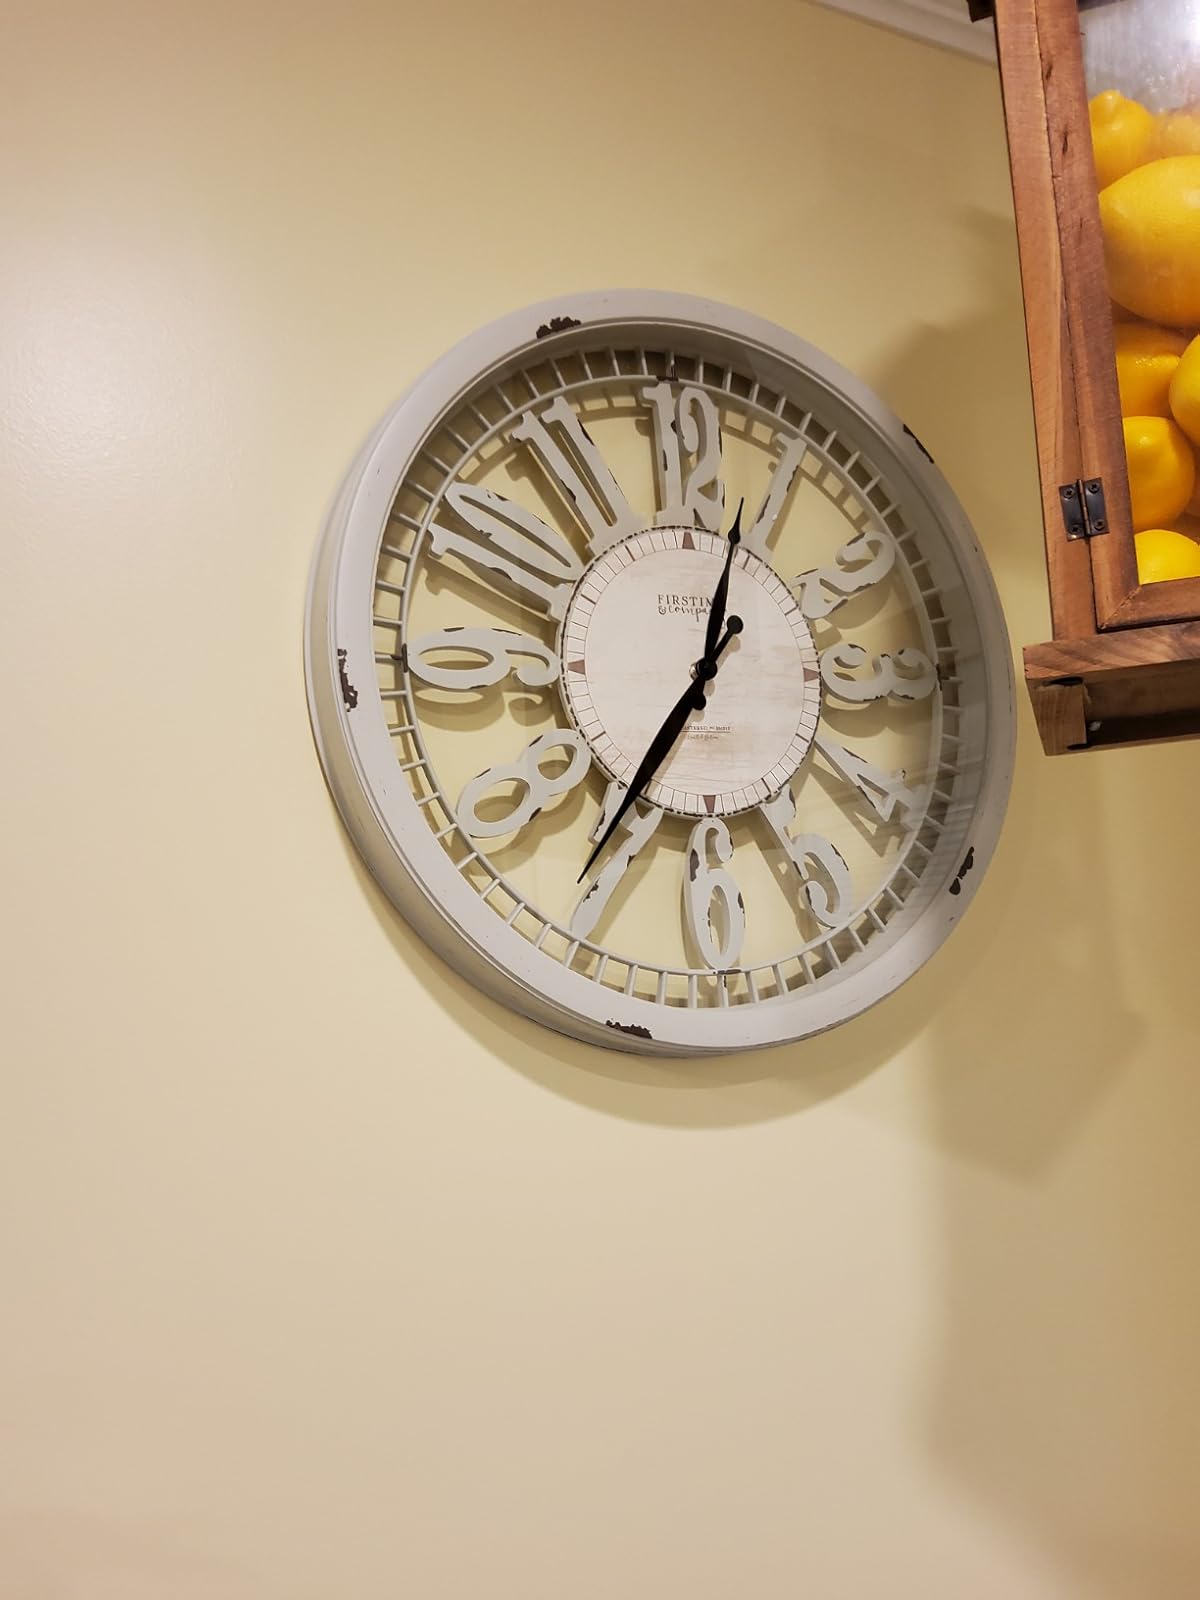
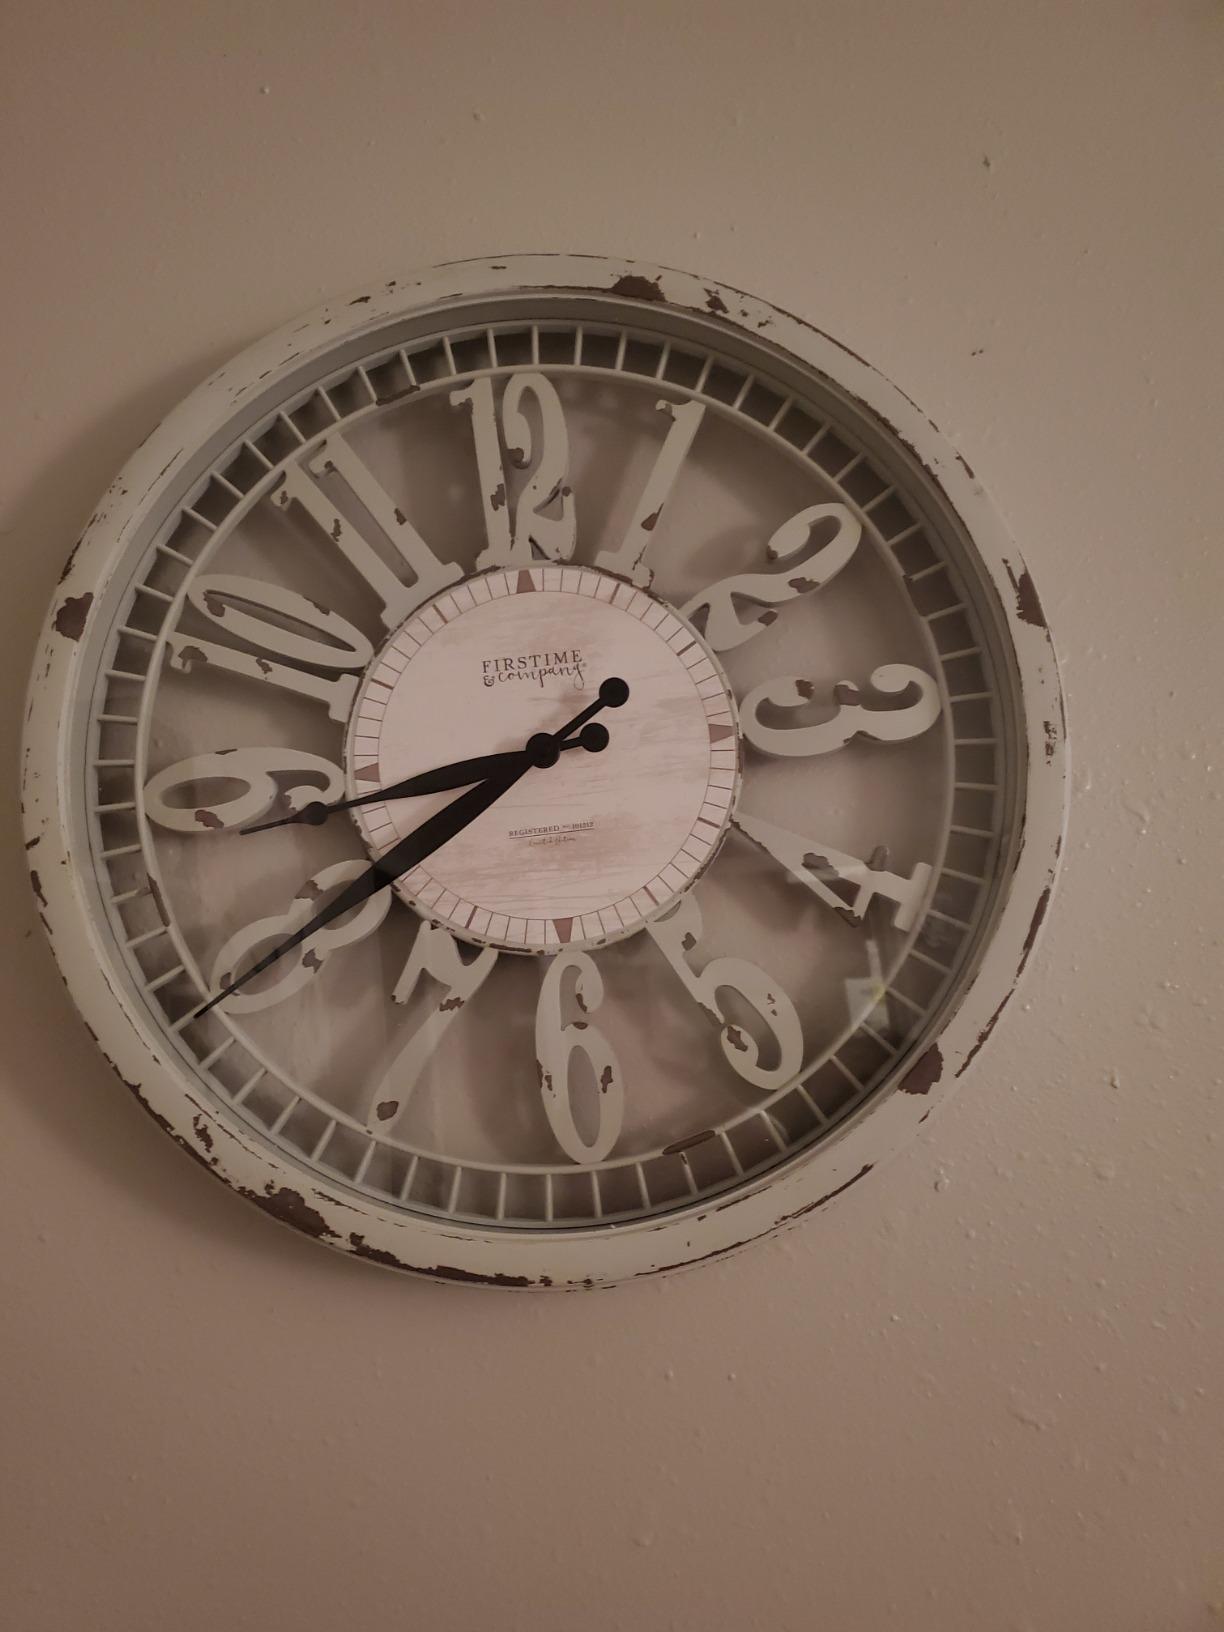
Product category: clock
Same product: yes